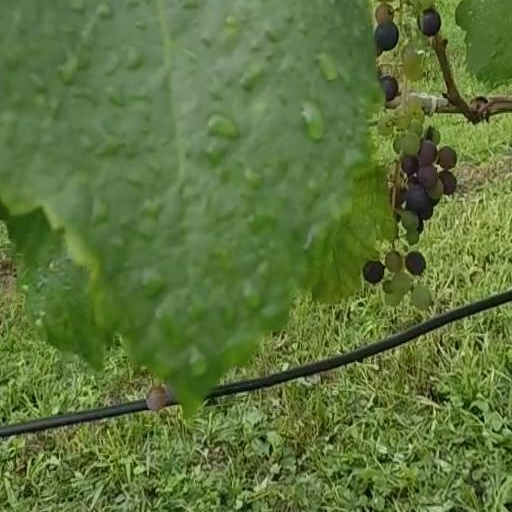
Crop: grape